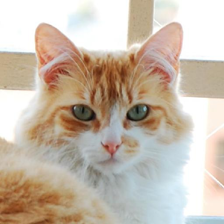
Label: animals